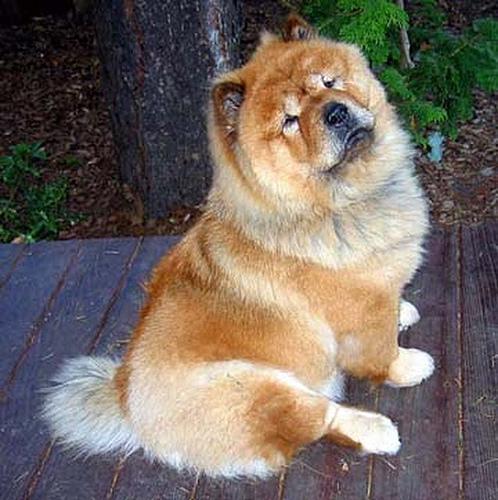
chow